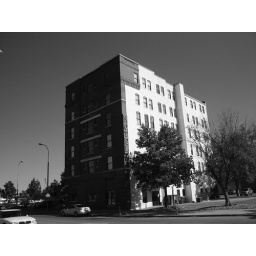
Hotel in brown stone on one side and white on the other